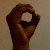
The image shows a hand gesture representing the letter 'O' in Indian Sign Language.